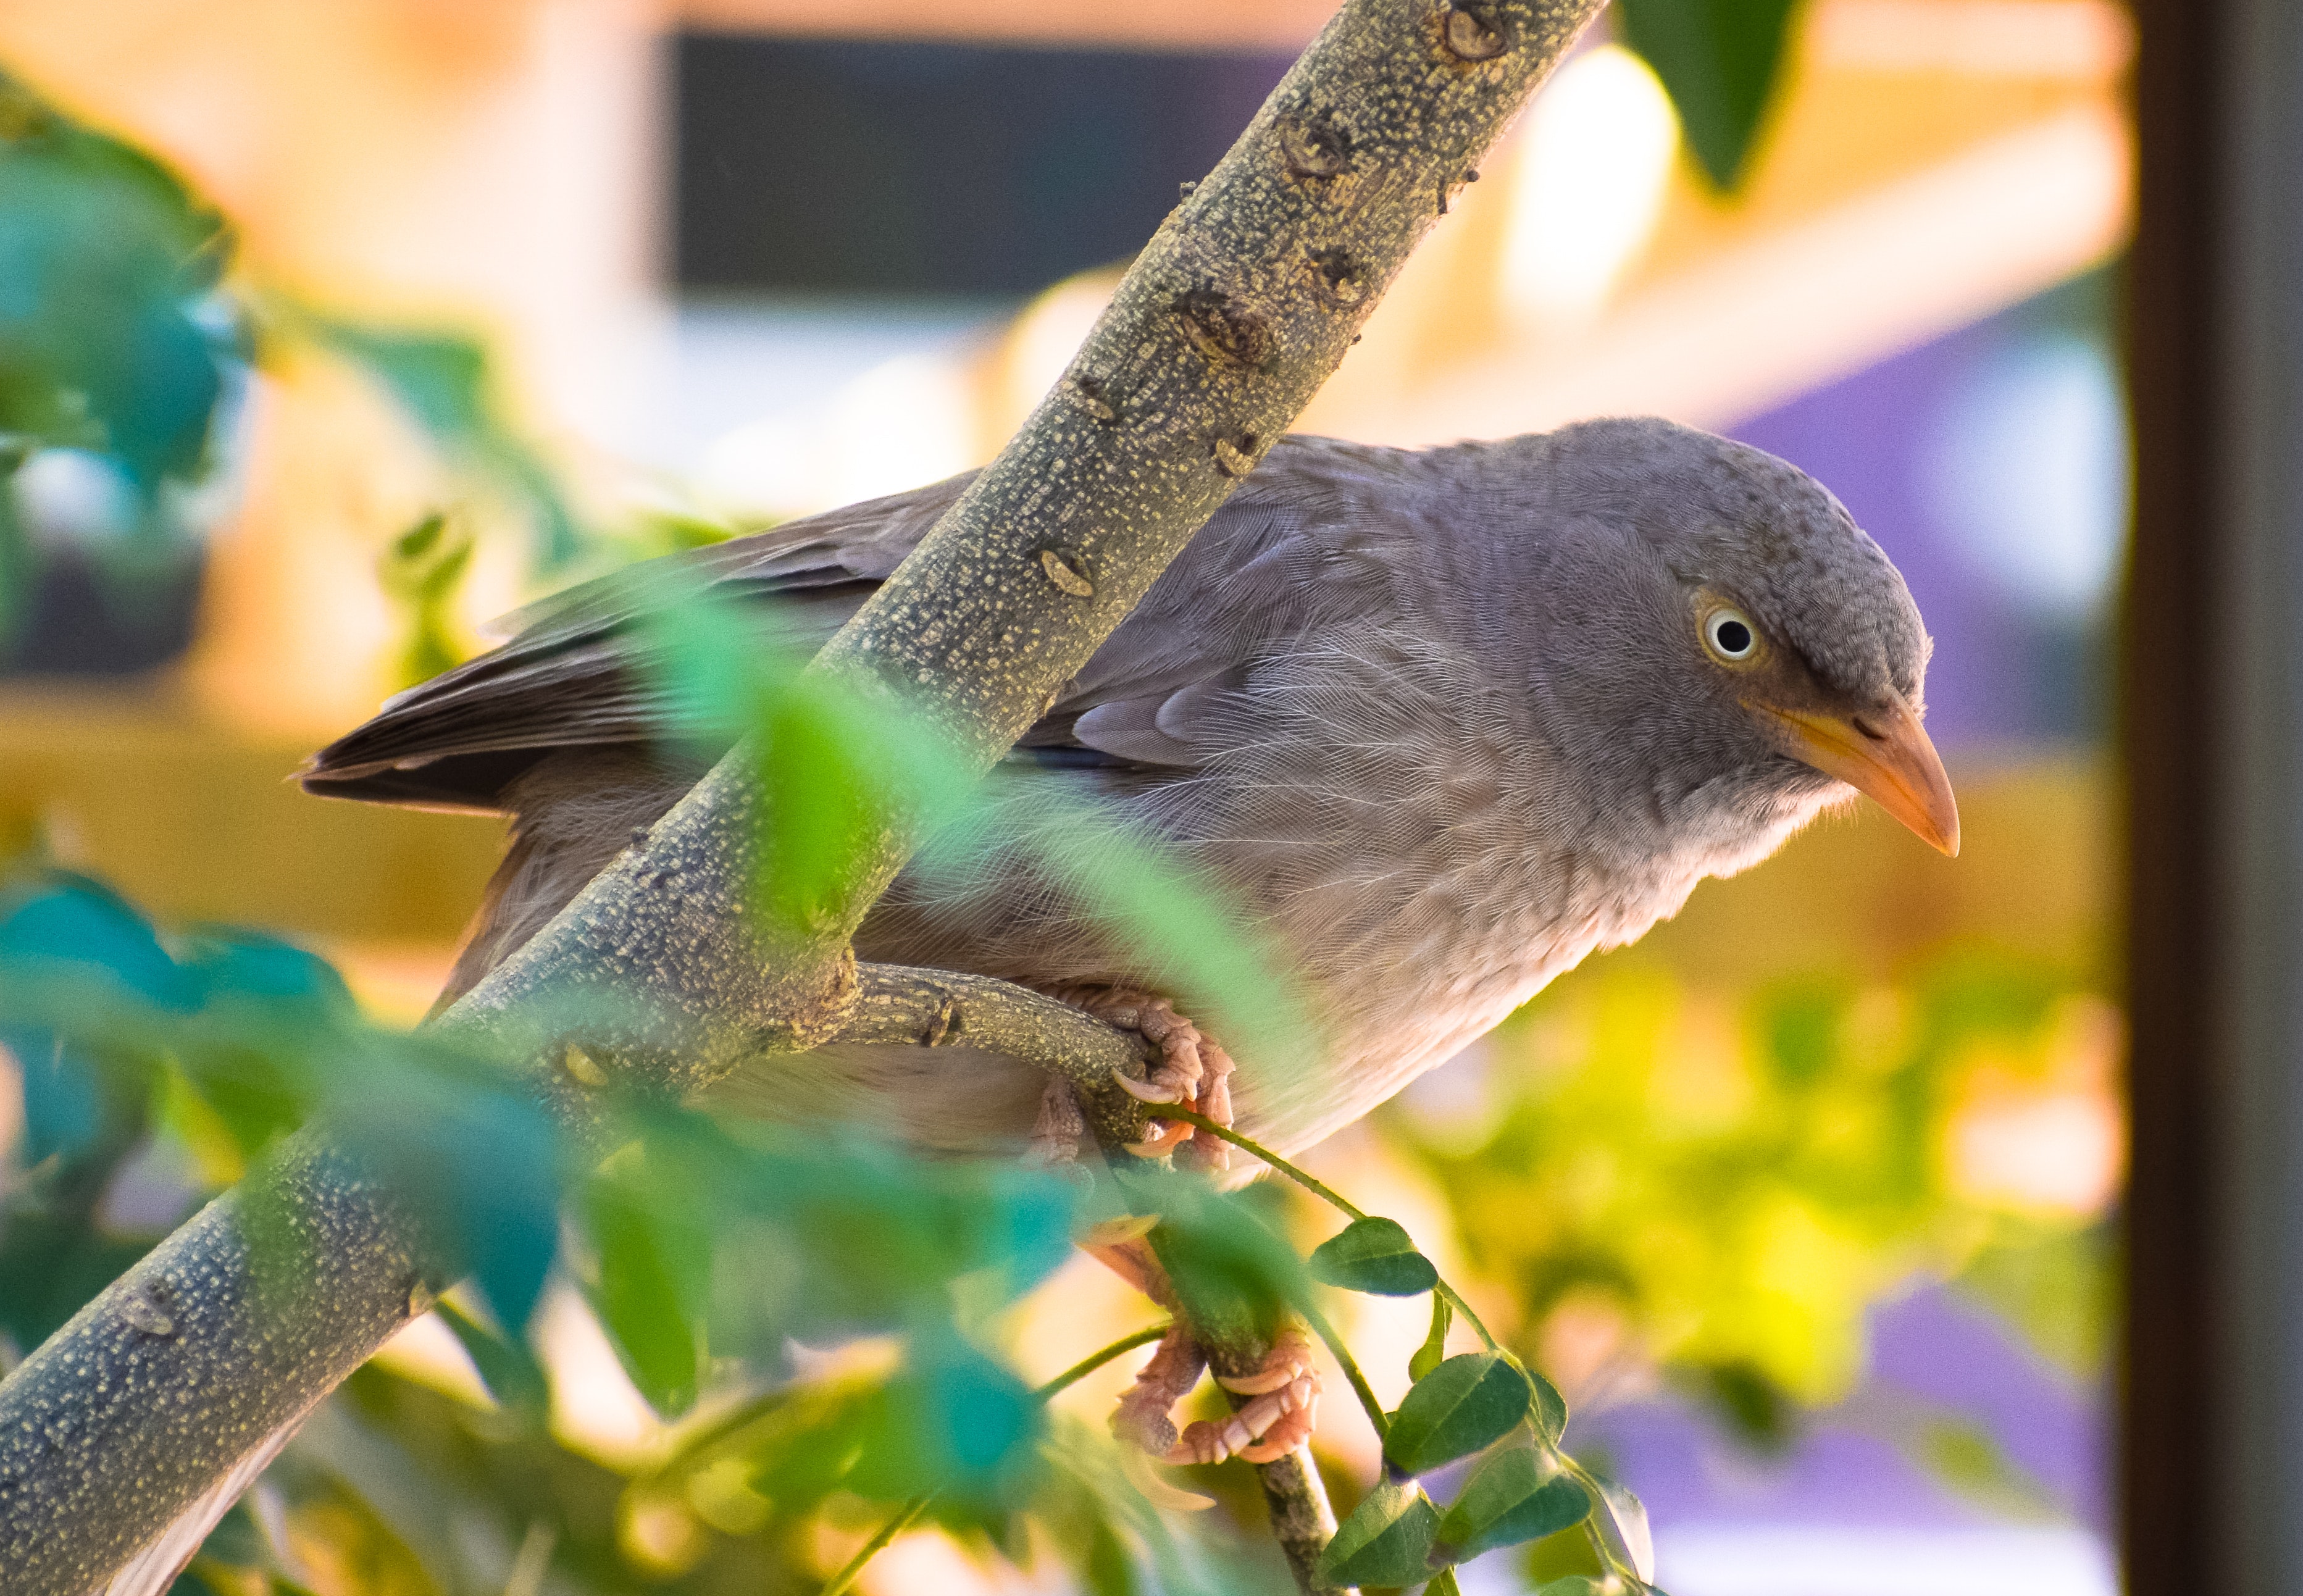
bird, beak, green, organism, perching bird, wildlife, plant, feather, songbird, wren